Chetan Hansraj

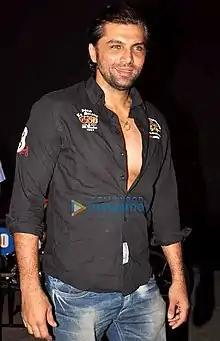

Hansraj started his career as a child actor in 1980, appearing in over 250 press advertisements and 30 ad films. His debut film "Kook Doo Koo" was selected for the Children's Films Festival in France in 1984. He made his television debut portraying young Balram in "Mahabharat" by B.R. Chopra.